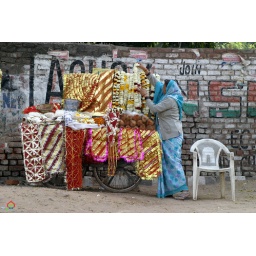
A woman is adjusting the flower garlands on her cart parked in front of a painted brick wall